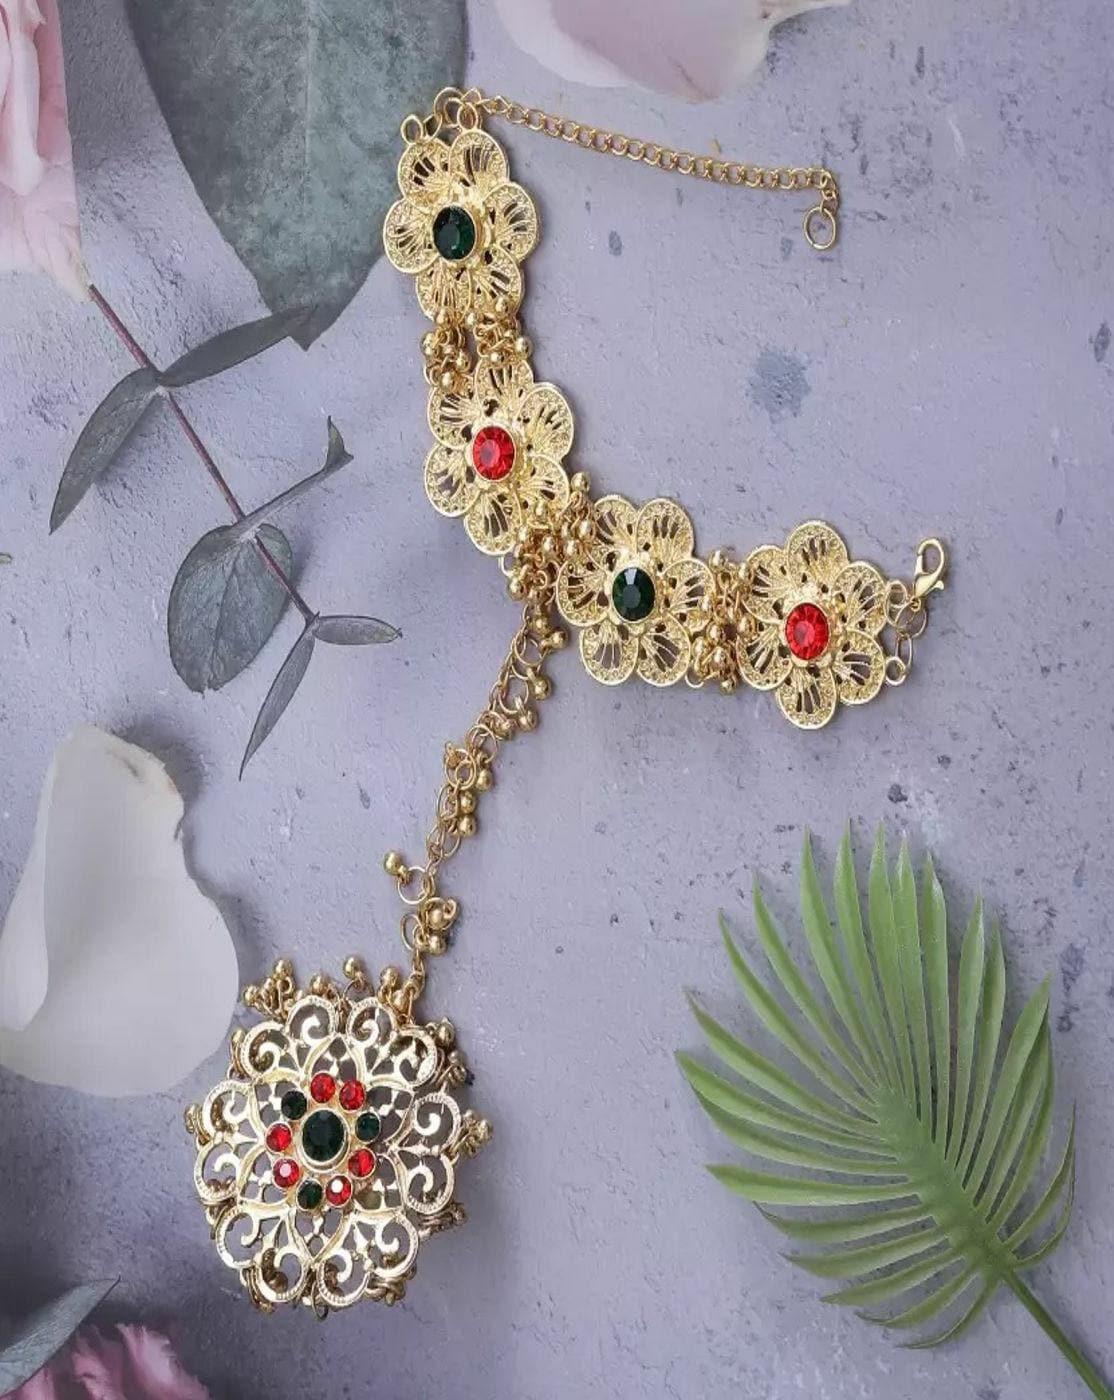
EIT Collection Alloy Diamond Titanium Ring Bracelet
Type: Bracelets & Bangles
Brand: EIT Collection
Price: Rs. 349
It sounds like you're describing a piece of jewelry - specifically a hathphool or hand harness, which is a traditional Indian accessory that adorns the hand and wrist. The one you're describing appears to be silver-plated with stones and a diamond, and features a finger ring and a chain that connects to a thong or strap that wraps around the wrist. Hathphools are often worn as part of traditional bridal or formal attire in India, but they can also be worn as a statement accessory to add a touch of glamour to any outfit. They come in a variety of designs, materials, and ranges, so it's possible that the one you're describing is a particular product offered by VAMA Fashions. Overall, it's important to keep in mind that the value and quality of jewelry can vary depending on a number of factors, including the materials used, the craftsmanship, and the brand reputation. It's always a good idea to do your research and read reviews before making a purchase, especially if you're looking to invest in a piece of jewelry.It sounds like you're describing a piece of jewelry - specifically a hathphool or hand harness, which is a traditional Indian accessory that adorns the hand and wrist. The one you're describing appears to be silver-plated with stones and a diamond, and features a finger ring and a chain that connects to a thong or strap that wraps around the wrist. Hathphools are often worn as part of traditional bridal or formal attire in India, but they can also be worn as a statement accessory to add a touch of glamour to any outfit. They come in a variety of designs, materials, and ranges, so it's possible that the one you're describing is a particular product offered by VAMA Fashions. Overall, it's important to keep in mind that the value and quality of jewelry can vary depending on a number of factors, including the materials used, the craftsmanship, and the brand reputation. It's always a good idea to do your research and read reviews before making a purchase, especially if you're looking to invest in a piece of jewelry.It sounds like you're describing a piece of jewelry - specifically a hathphool or hand harness, which is a traditional Indian accessory that adorns the hand and wrist. The one you're describing appears to be silver-plated with stones and a diamond, and features a finger ring and a chain that connects to a thong or strap that wraps around the wrist. Hathphools are often worn as part of traditional bridal or formal attire in India, but they can also be worn as a statement accessory to add a touch of glamour to any outfit. They come in a variety of designs, materials, and ranges, so it's possible that the one you're describing is a particular product offered by VAMA Fashions. Overall, it's important to keep in mind that the value and quality of jewelry can vary depending on a number of factors, including the materials used, the craftsmanship, and the brand reputation. It's always a good idea to do your research and read reviews before making a purchase, especially if you're looking to invest in a piece of jewelry. It sounds like you're describing a piece of jewelry - specifically a hathphool or hand harness, which is a traditional Indian accessory that adorns the hand and wrist. The one you're describing appears to be silver-plated with stones and a diamond, and features a finger ring and a chain that connects to a thong or strap that wraps around the wrist. Hathphools are often worn as part of traditional bridal or formal attire in India, but they can also be worn as a statement accessory to add a touch of glamour to any outfit. They come in a variety of designs, materials, and ranges, so it's possible that the one you're describing is a particular product offered by VAMA Fashions. Overall, it's important to keep in mind that the value and quality of jewelry can vary depending on a number of factors, including the materials used, the craftsmanship, and the brand reputation. It's always a good idea to do your research and read reviews before making a purchase, especially if you're looking to invest in a piece of jewelry.